Swan View Tunnel

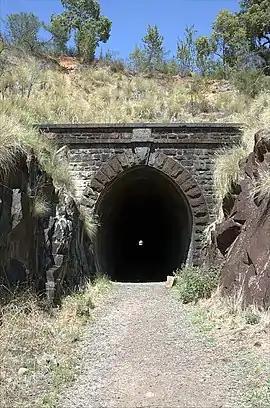
Eastern portal in January 2006

The Swan View Tunnel is a former railway tunnel located on the southern side of the Jane Brook valley in the outer Perth suburb of Swan View in the John Forrest National Park on the edge of the Darling Scarp. After its closure as a railway tunnel, it reopened as part of the John Forrest Heritage Trail, a rail trail.